Tinkisso

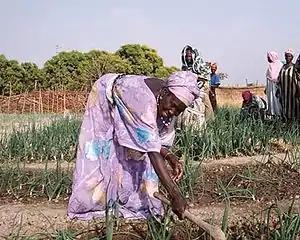
Farmers cooperative in Tinkisso.

Tinkisso is a village in the Dinguiraye Prefecture of Guinea. The Tinkisso River and dam is important to the local economy. The economy is based on mining and agriculture.